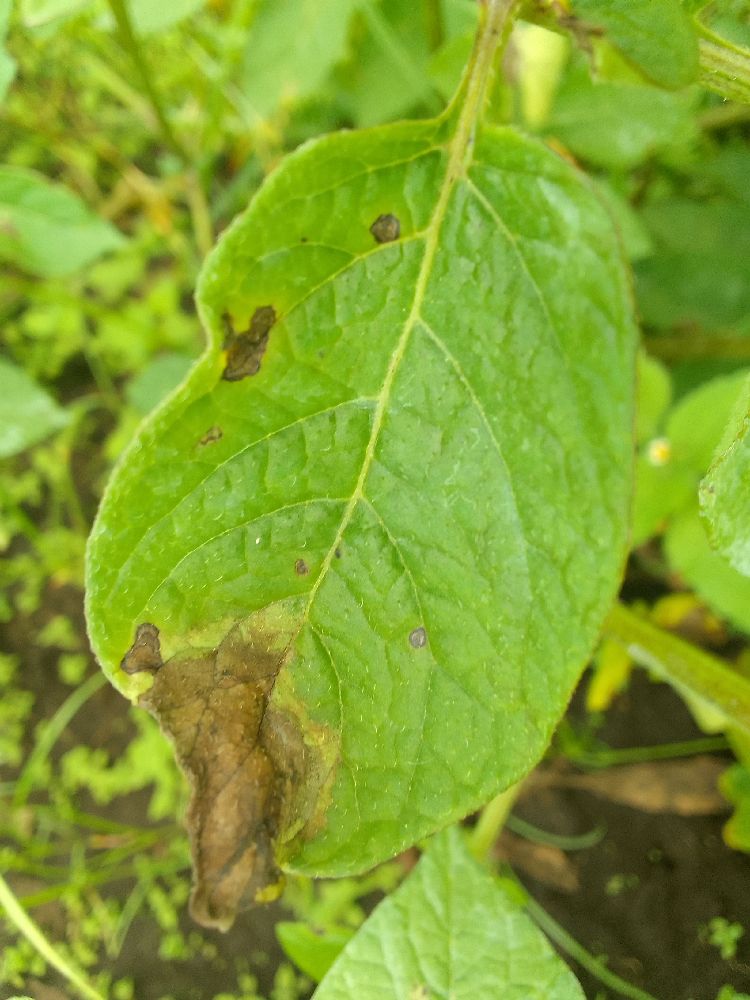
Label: Late blight